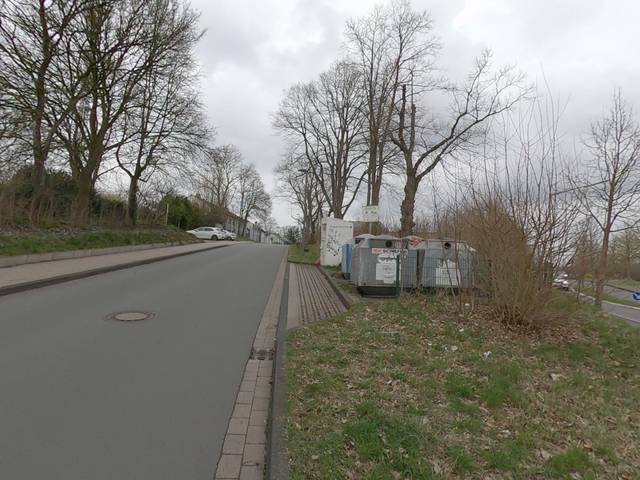
Region: Germany
Coordinates: 50.884, 8.041